Raymond Moriyama

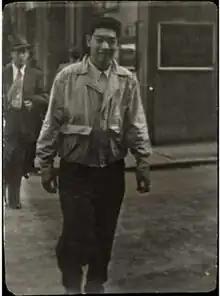

The private practice in Toronto he co-founded with Ted Teshima, Moriyama & Teshima Architects, was renowned for designing many major buildings across the world, including the Canadian War Museum and the Canadian Embassy in Tokyo. Moriyama's focus was on humane architecture with the pursuit of true ideals, democracy, and unanimity of all people.